Economic history of Scotland

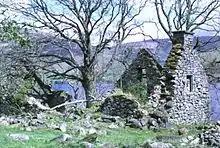
One of a cluster of deserted and ruinous cottages on the north side of Loch Tay, Perthshire. The area was affected by the so-called "Breadalbane Clearances" of the 1840s.

Shipbuilding on Clydeside (the river Clyde through Glasgow and other points) reached its peak in the years in the 1900-1918 era, with an output of 370 ships completed in 1913, and even more during the First World War. The total output from some 300 firms (that is, 30-40 at any one time) exceeded 25,000 ships.